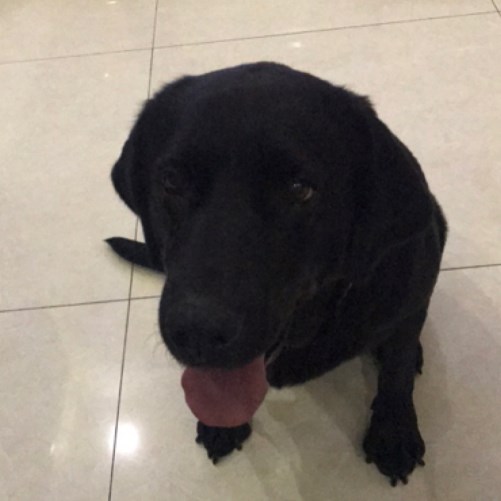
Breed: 3580-n000122-Labrador_retriever